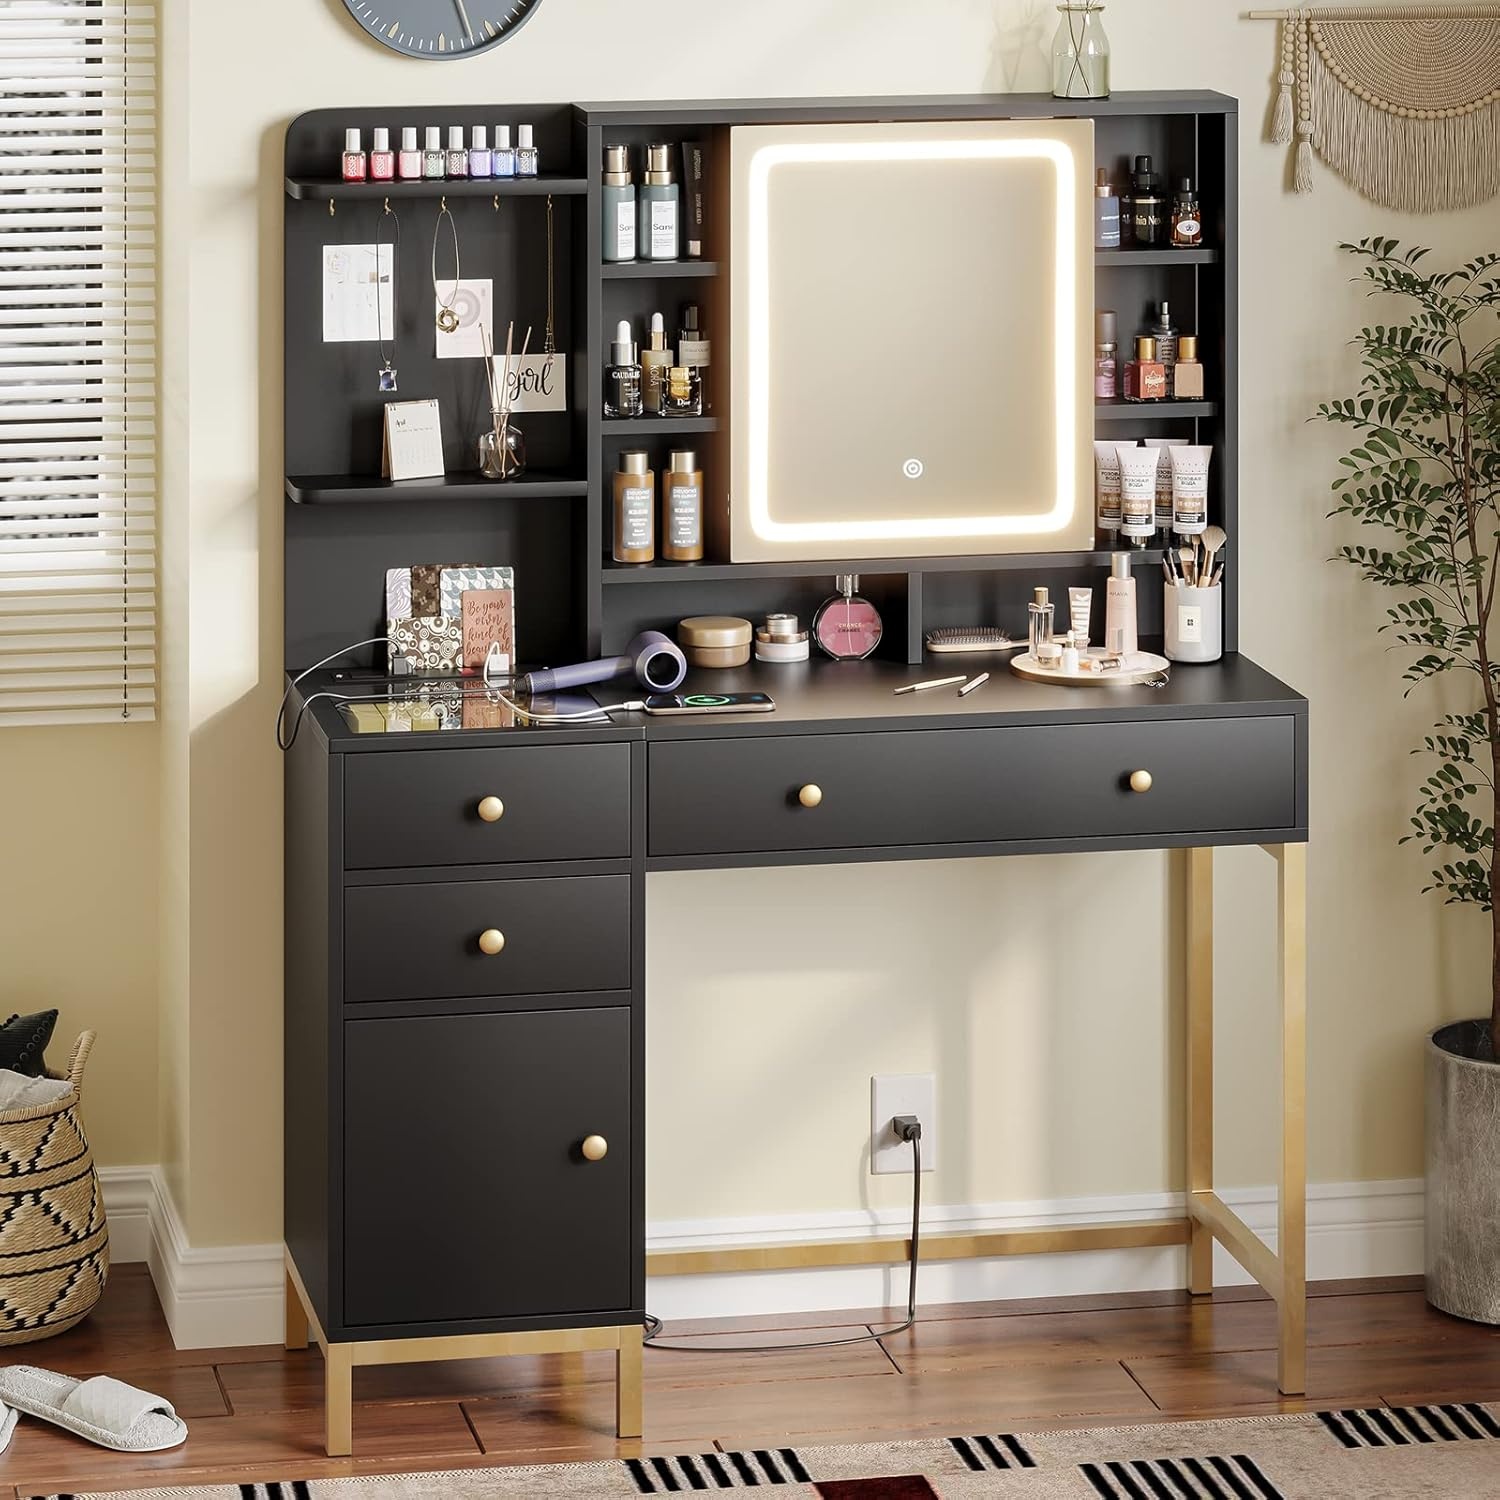
Dressing Table with Adjustable Brightness LED Mirror
3 Lighting Modes & Adjustable Brightness The light of this dressing table with storage is very bright with 3 different lighting modes: warm yellow light, warm white light and cool white light. You can press the switch to change the lighting mode, or long press the switch to adjust the brightness, perfect for home makeup, salon makeup and live webcast. 2 Ports & 2 USB Sockets This makeup table with mirror and led is equipped with a power strip, including 2 USB ports and 2 power outlets that allow you to charge your electronic devices in time. You can easily use your curling iron or hair dryer by sitting right in front of this dressing table with mirror. Unique visual drawer and hook design We designed the visual drawer and hooks according to market research and customer needs. The visual drawer allows you to intuitively see what you put in the 6 compartments of the drawer, and the hooks on the shelf allow you to hang your necklaces and earrings for easier access. Flexible and Sufficient Storage You can't imagine that there is hidden storage space behind the mirror. This vanity unit with 2 large drawers, 2 medium drawers and 1 cabinet allows you to keep your jewellery and makeup items neatly organized. The open and hidden compartments provide enough storage space for your cosmetics, perfumes, nail polishes, etc, keeping your led mirror vanity clean and tidy.
Brand: Momayaz
Category: Furniture > Cabinets & Storage > Vanities > Bedroom Vanities > Lighted Vanities